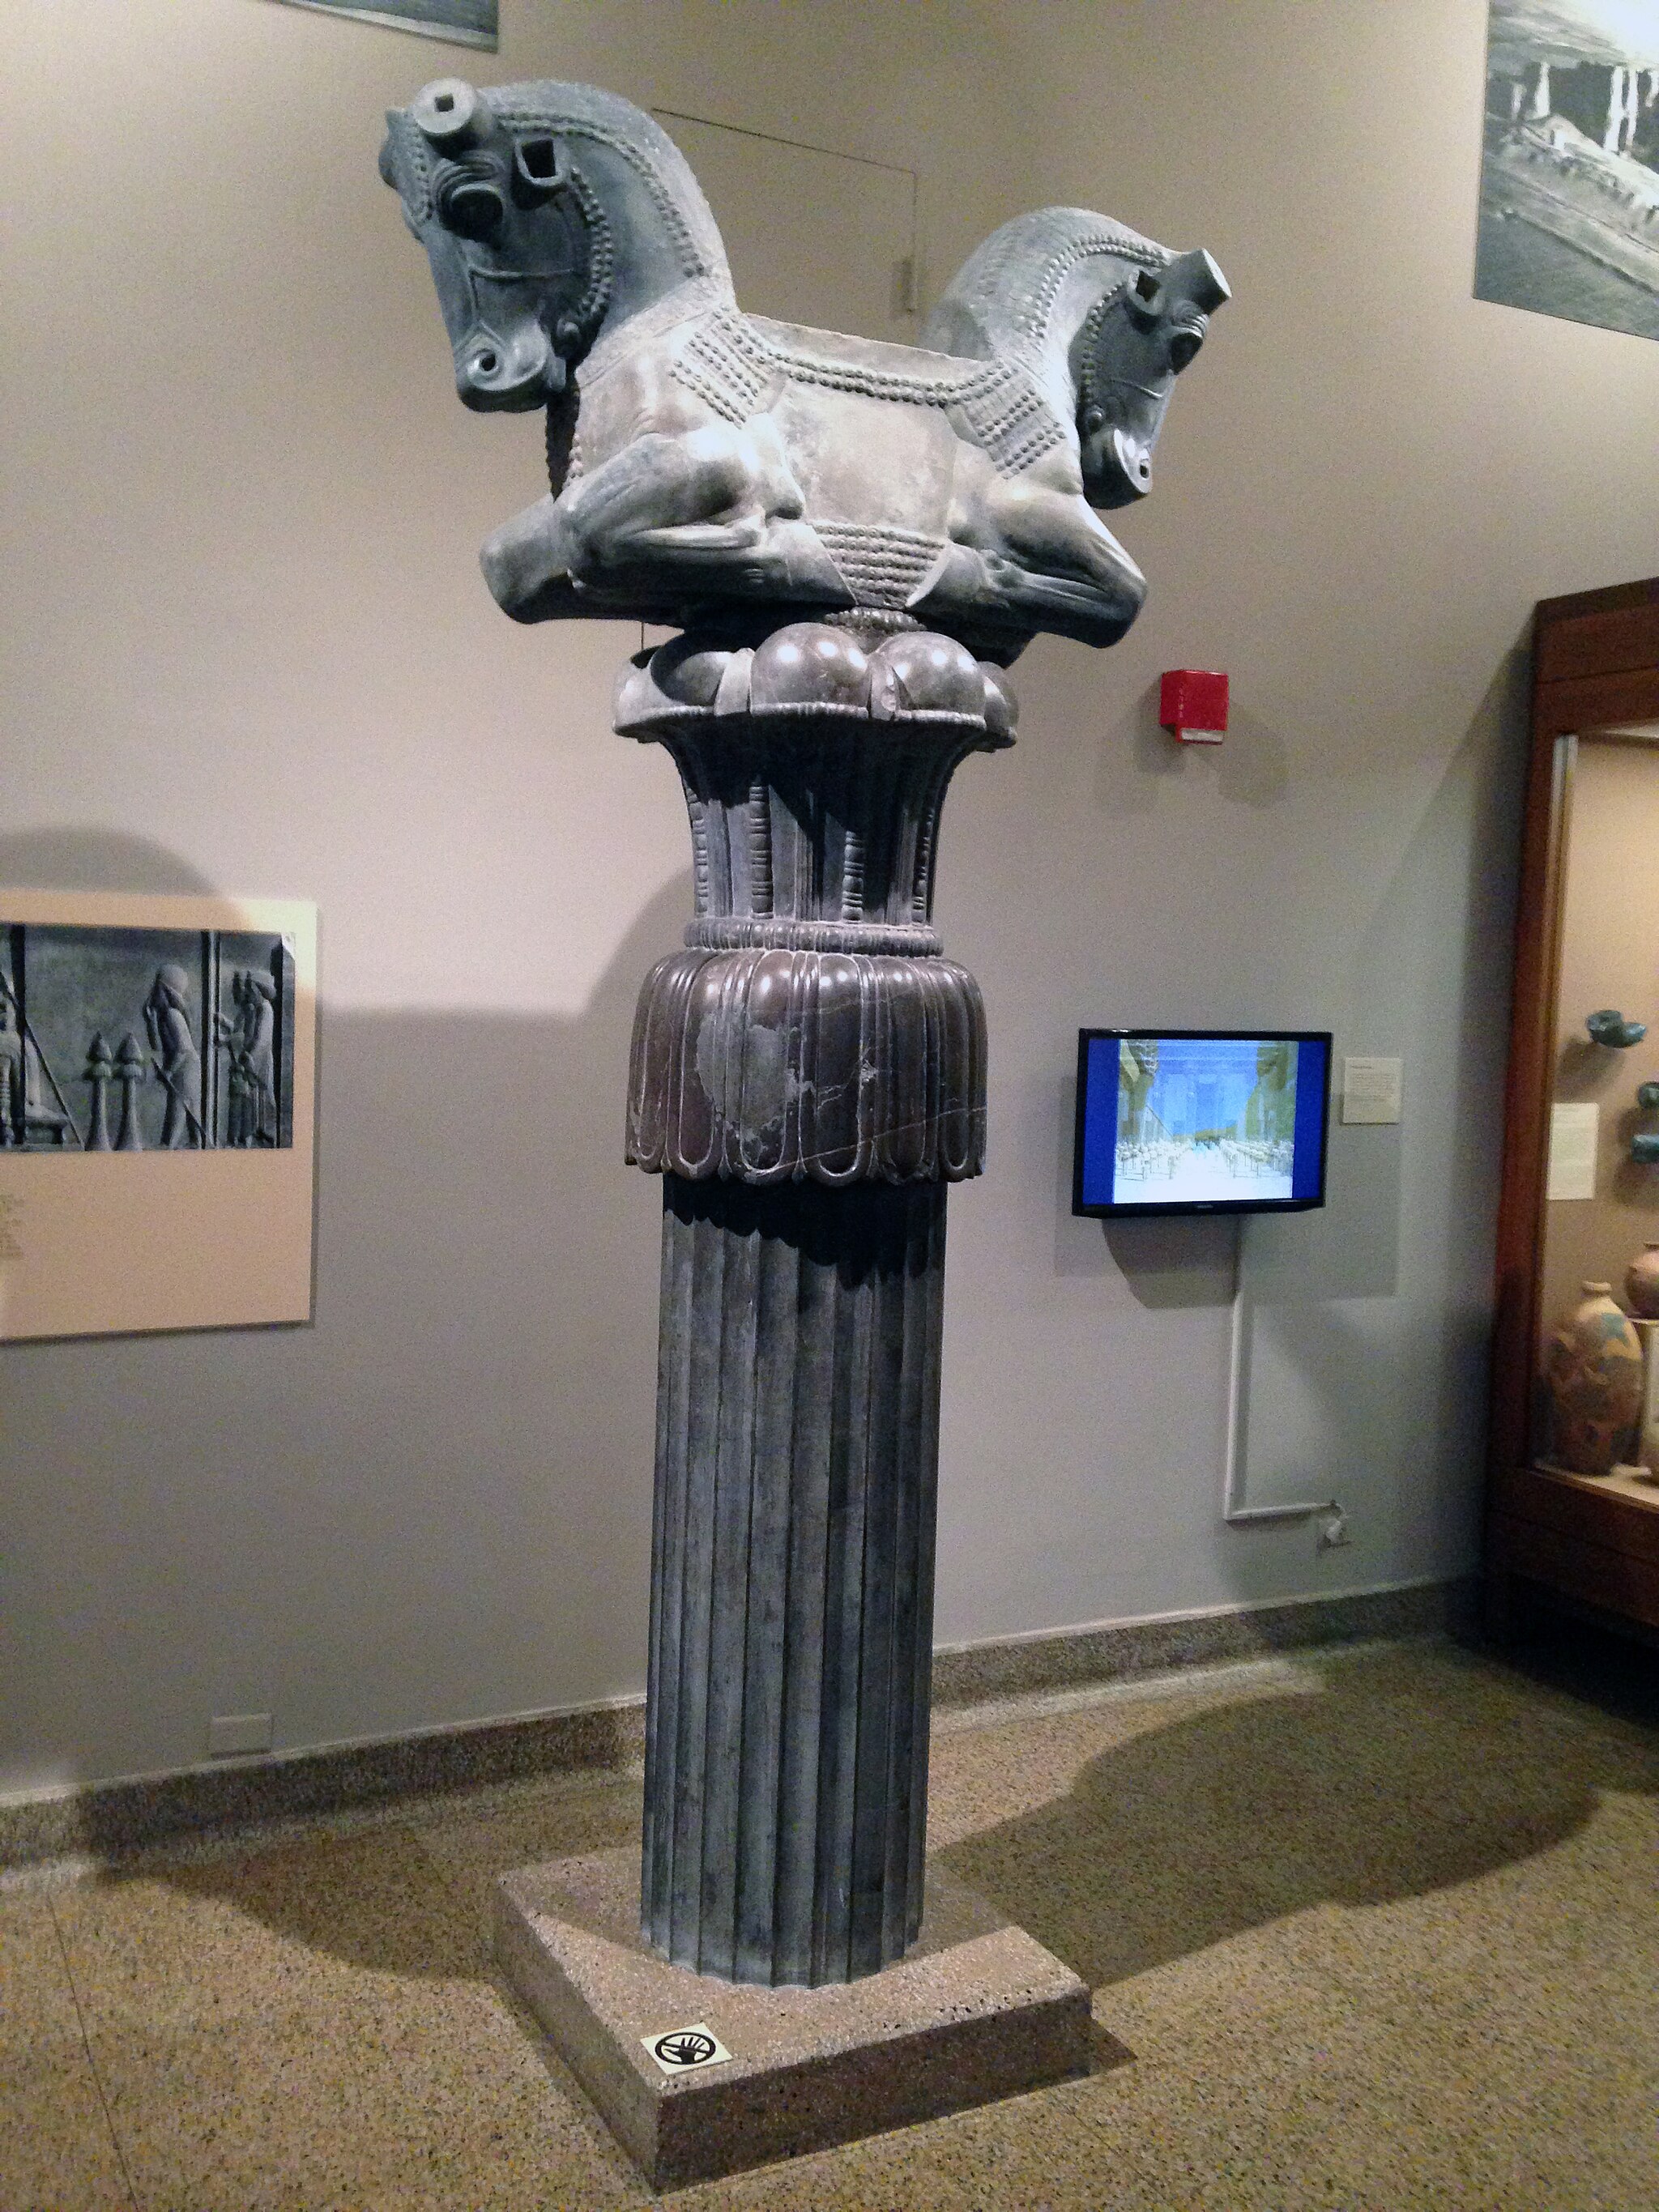
Title: UC Oriental Institute Iranian artifacts ancient 09
Description: University of Chicago Oriental Institute. Double Bull Capital on Fluted Column, Apadana, Persepolis, Darius I and Xerxes (522-465BCE)
Date: 2014-12-03 15:26:15
Categories: Self-published work, Files with coordinates missing SDC location of creation, Double Bull Capital (Oriental Institute, Chicago)